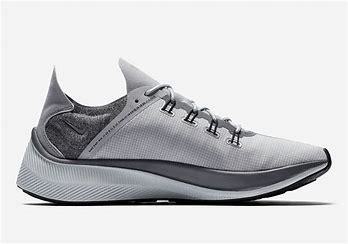
Brand: Nike
Model: Exp X14